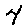
Label: 4